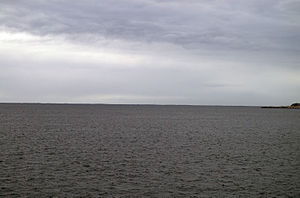
Bremsnesfjorden
Ydre del af Bremsnesfjorden set fra færgen til Kristiansund. Grip er i horisonten omtrent midt i billedet.
Ydre del af Bremsnesfjorden set fra færgen til Kristiansund. Grip er i horisonten omtrent midt i billedet.
Bremsnesfjorden er en fjord i Averøy og Kristiansund kommuner på Nordmøre i Møre og Romsdal fylke i Norge. Fjorden går 11 kilometer fra Norskehavet i sydlig retning mellem Averøya på vestsiden og Kirklandet, Innlandet og Frei på østsiden. Indenfor Sildvoldneset på Frei fortsetter fjorden som Kvernesfjorden videre indover.